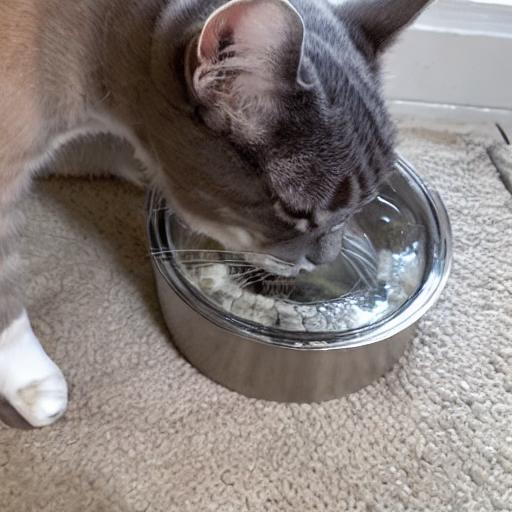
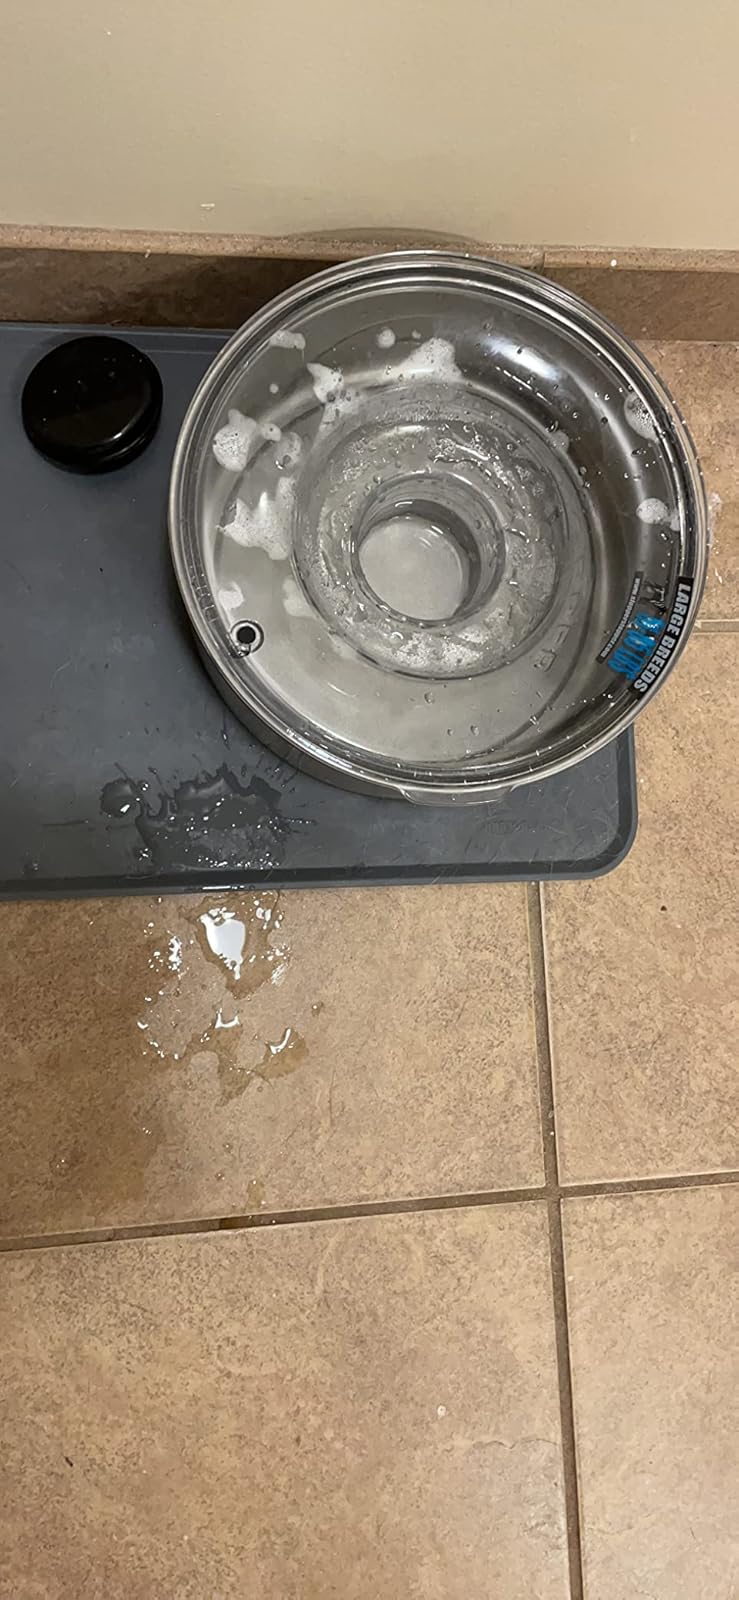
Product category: items_bowl
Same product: no